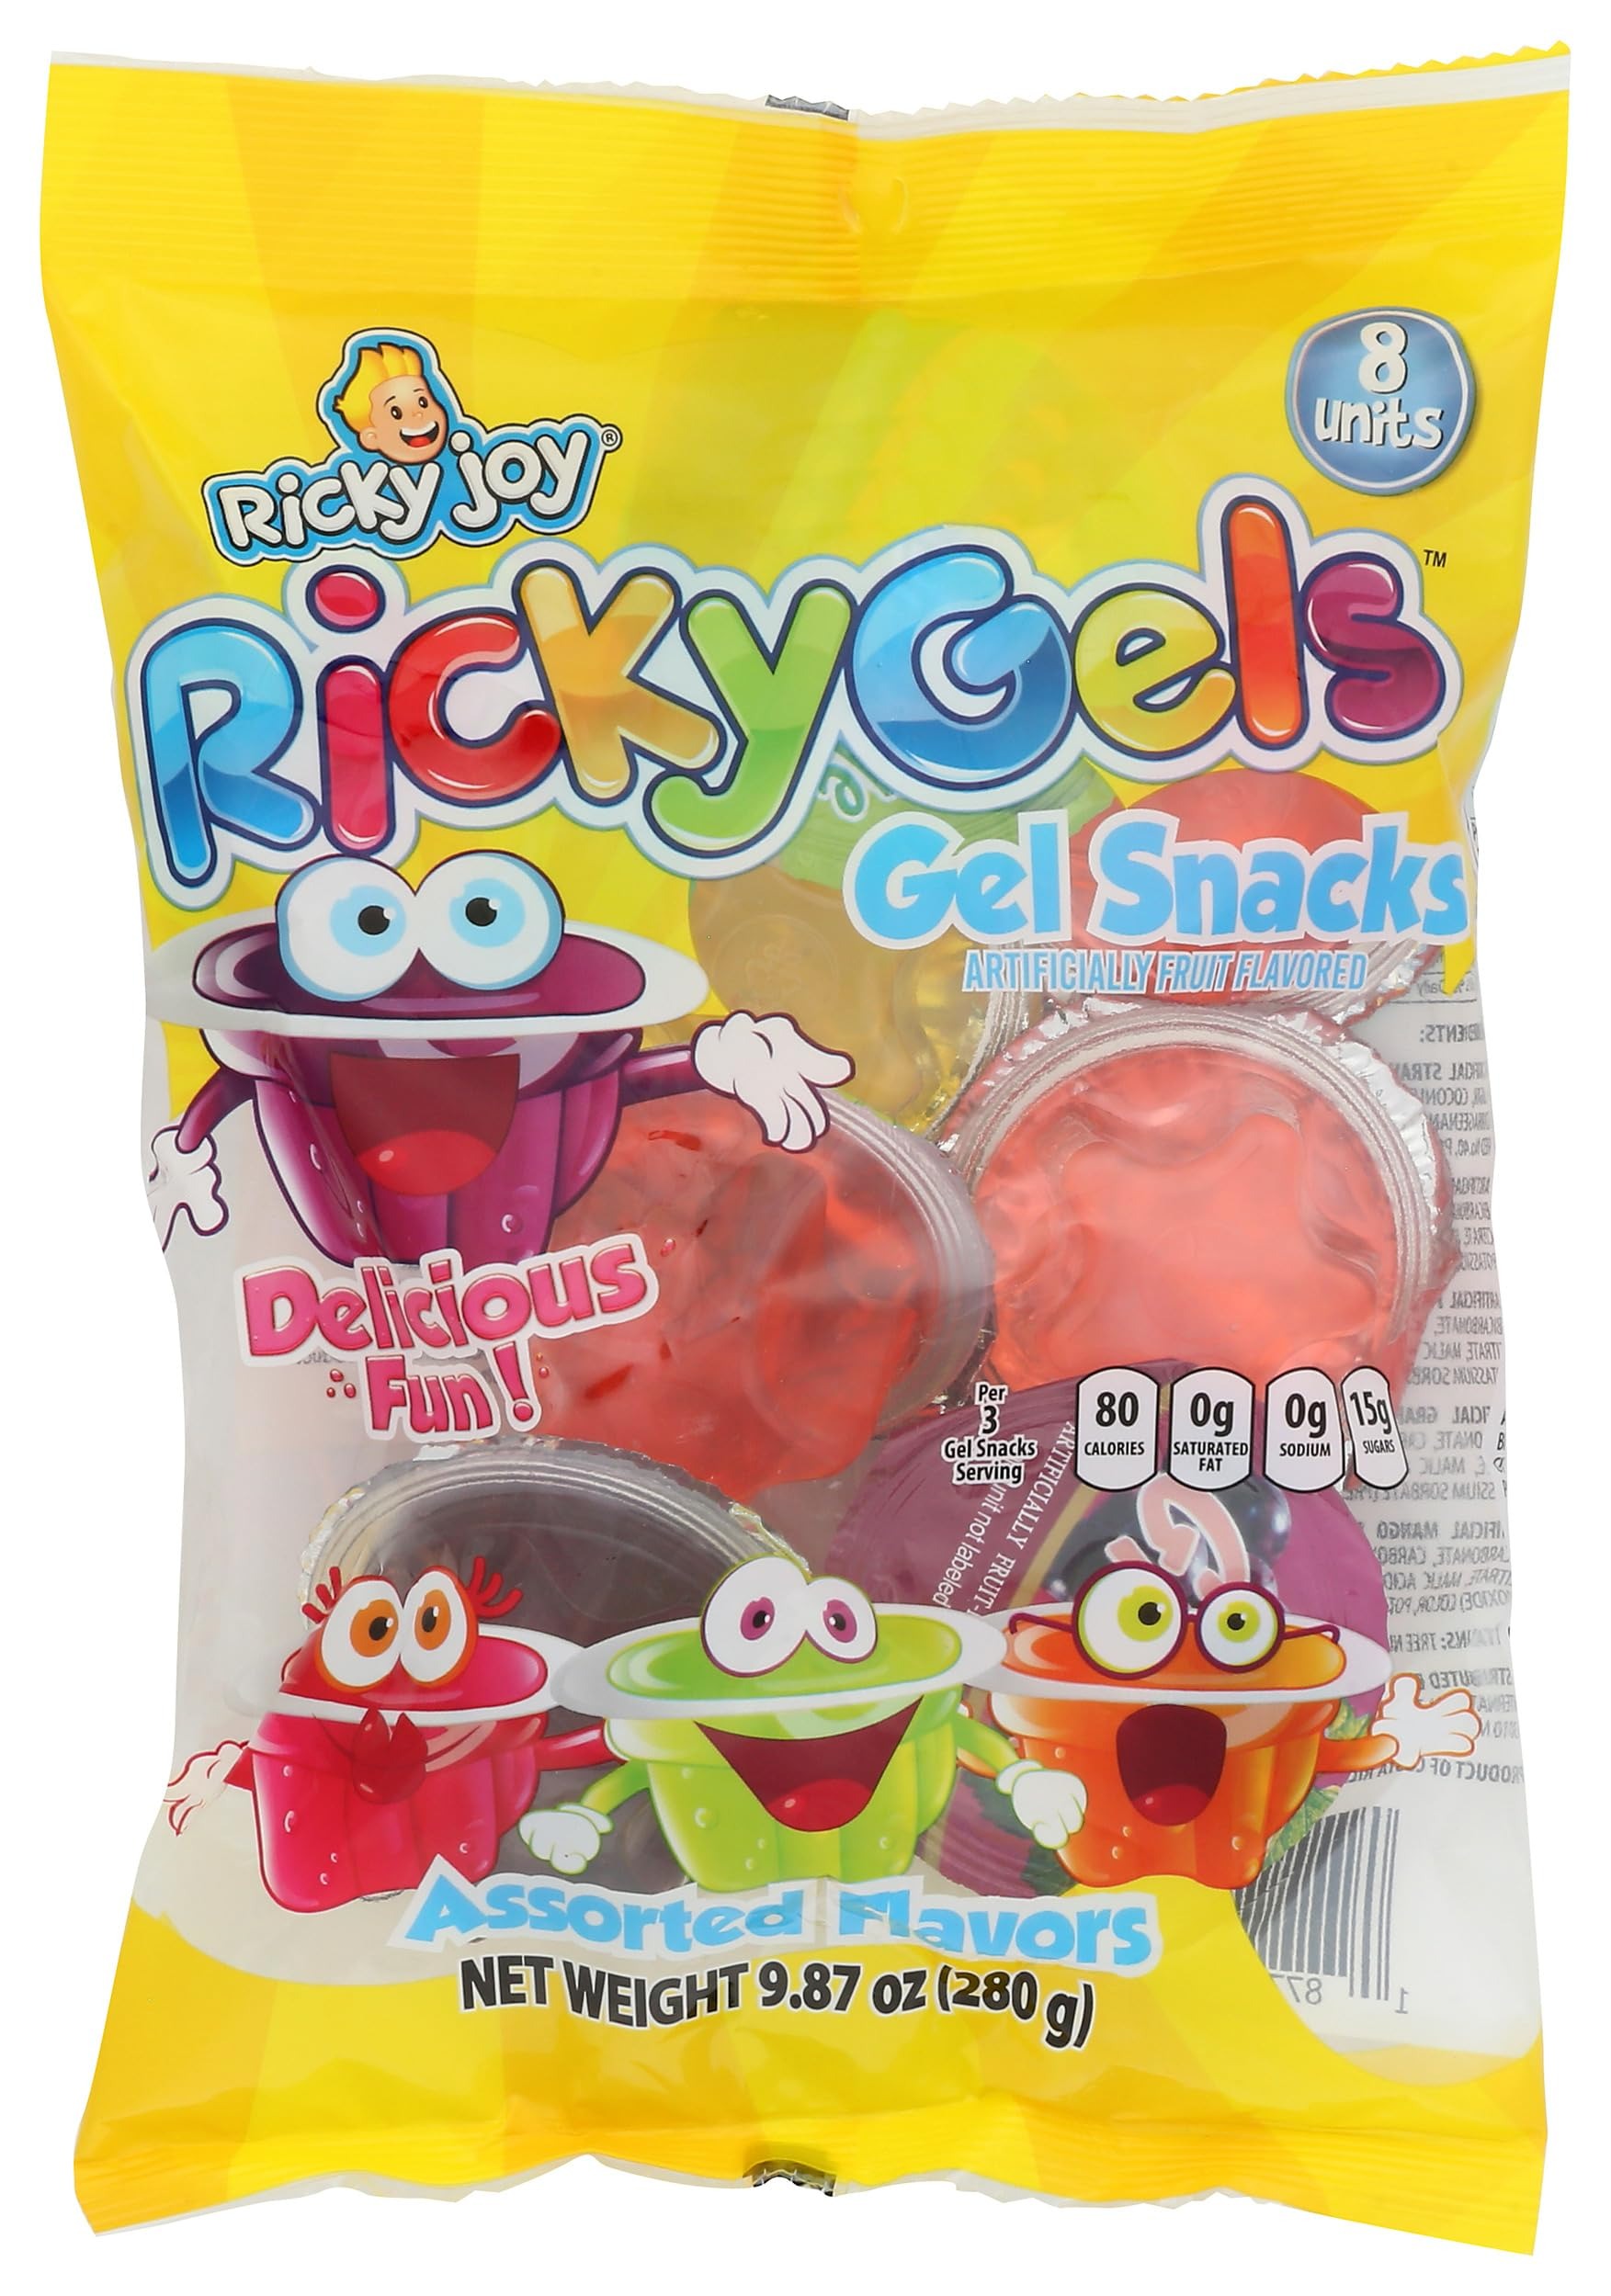
Item Name: Ricky Joy Squeezable Jelly Candy Cups, Fat Free, 9.87 Ounces (Pack Of 30)
Bullet Point: Ricky Joy Squeezable Jelly Candy Cups, Fat Free, 9.87 Ounces (Pack Of 30)
Value: 296.1
Unit: Ounce

Price: 88.03